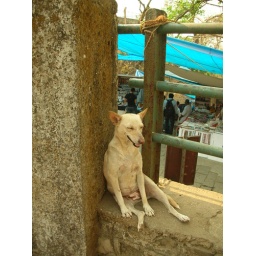
this dog has been actually sleeping in that position.